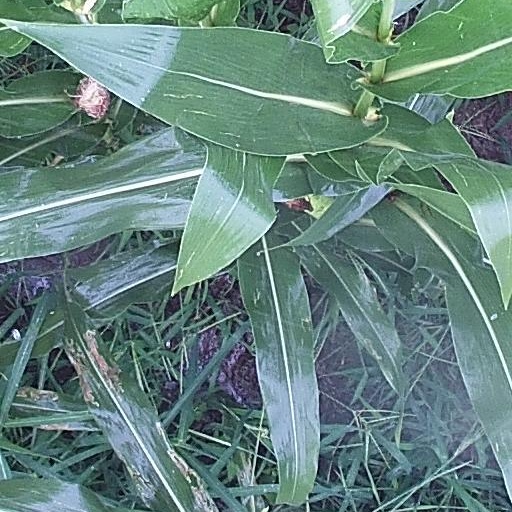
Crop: maize; corn